Idempotence

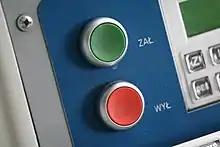
"On"/"Off" buttons of a train's destination sign control panel. Pressing the "On" button (green) is an idempotent operation, since it has the same effect whether done once or multiple times. Likewise, pressing "Off" is idempotent.

Idempotence is the property of certain operations in mathematics and computer science whereby they can be applied multiple times without changing the result beyond the initial application. The concept of idempotence arises in a number of places in abstract algebra (in particular, in the theory of projectors and closure operators) and functional programming (in which it is connected to the property of referential transparency).